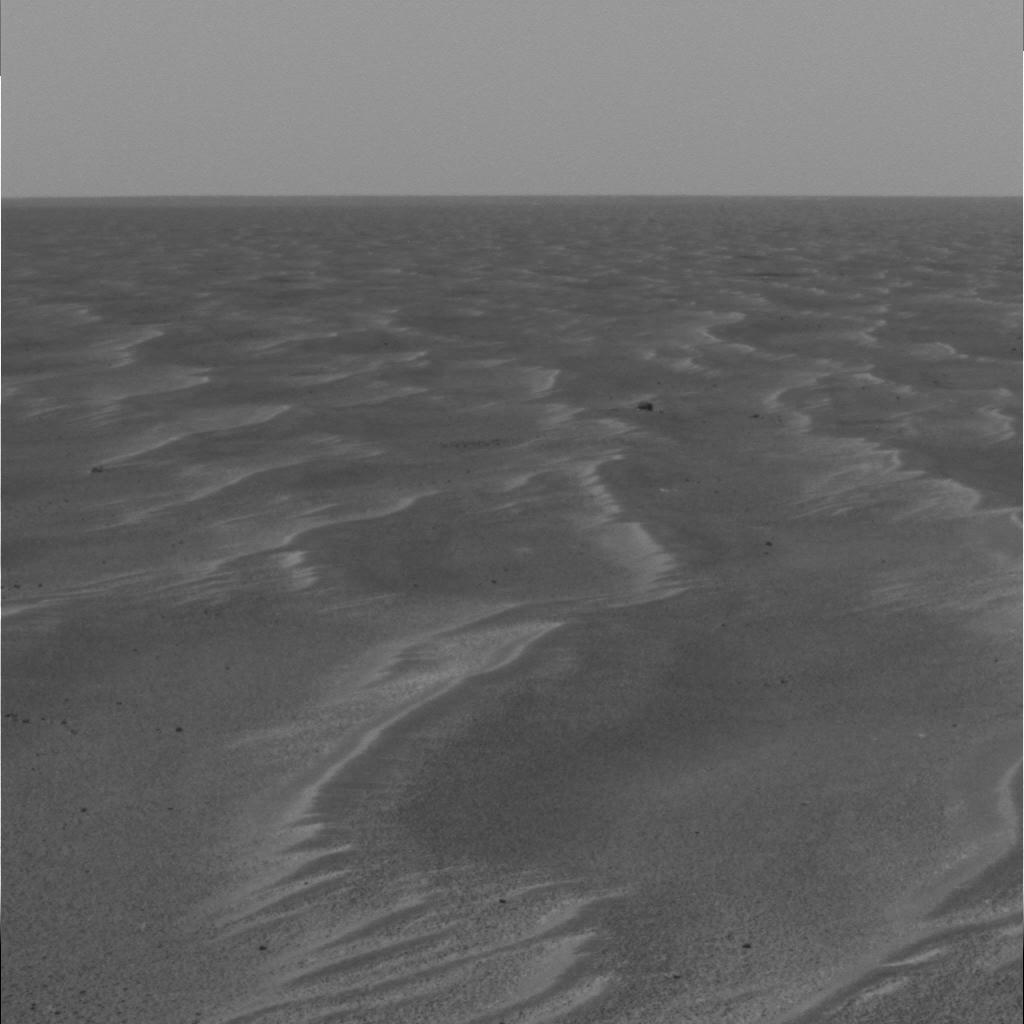
Surface features visible: Dunes/Ripples, Soil, Spherules, Distant Vista, Sky